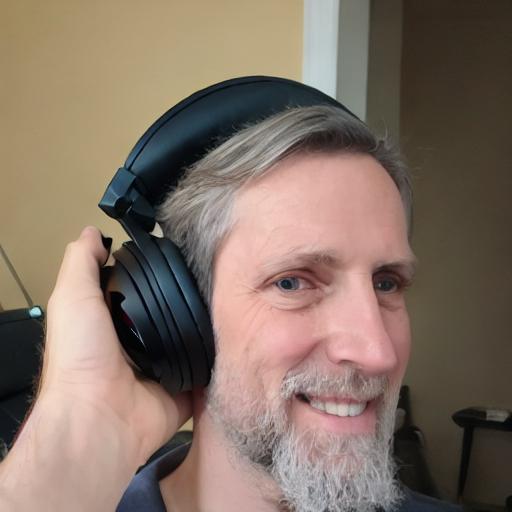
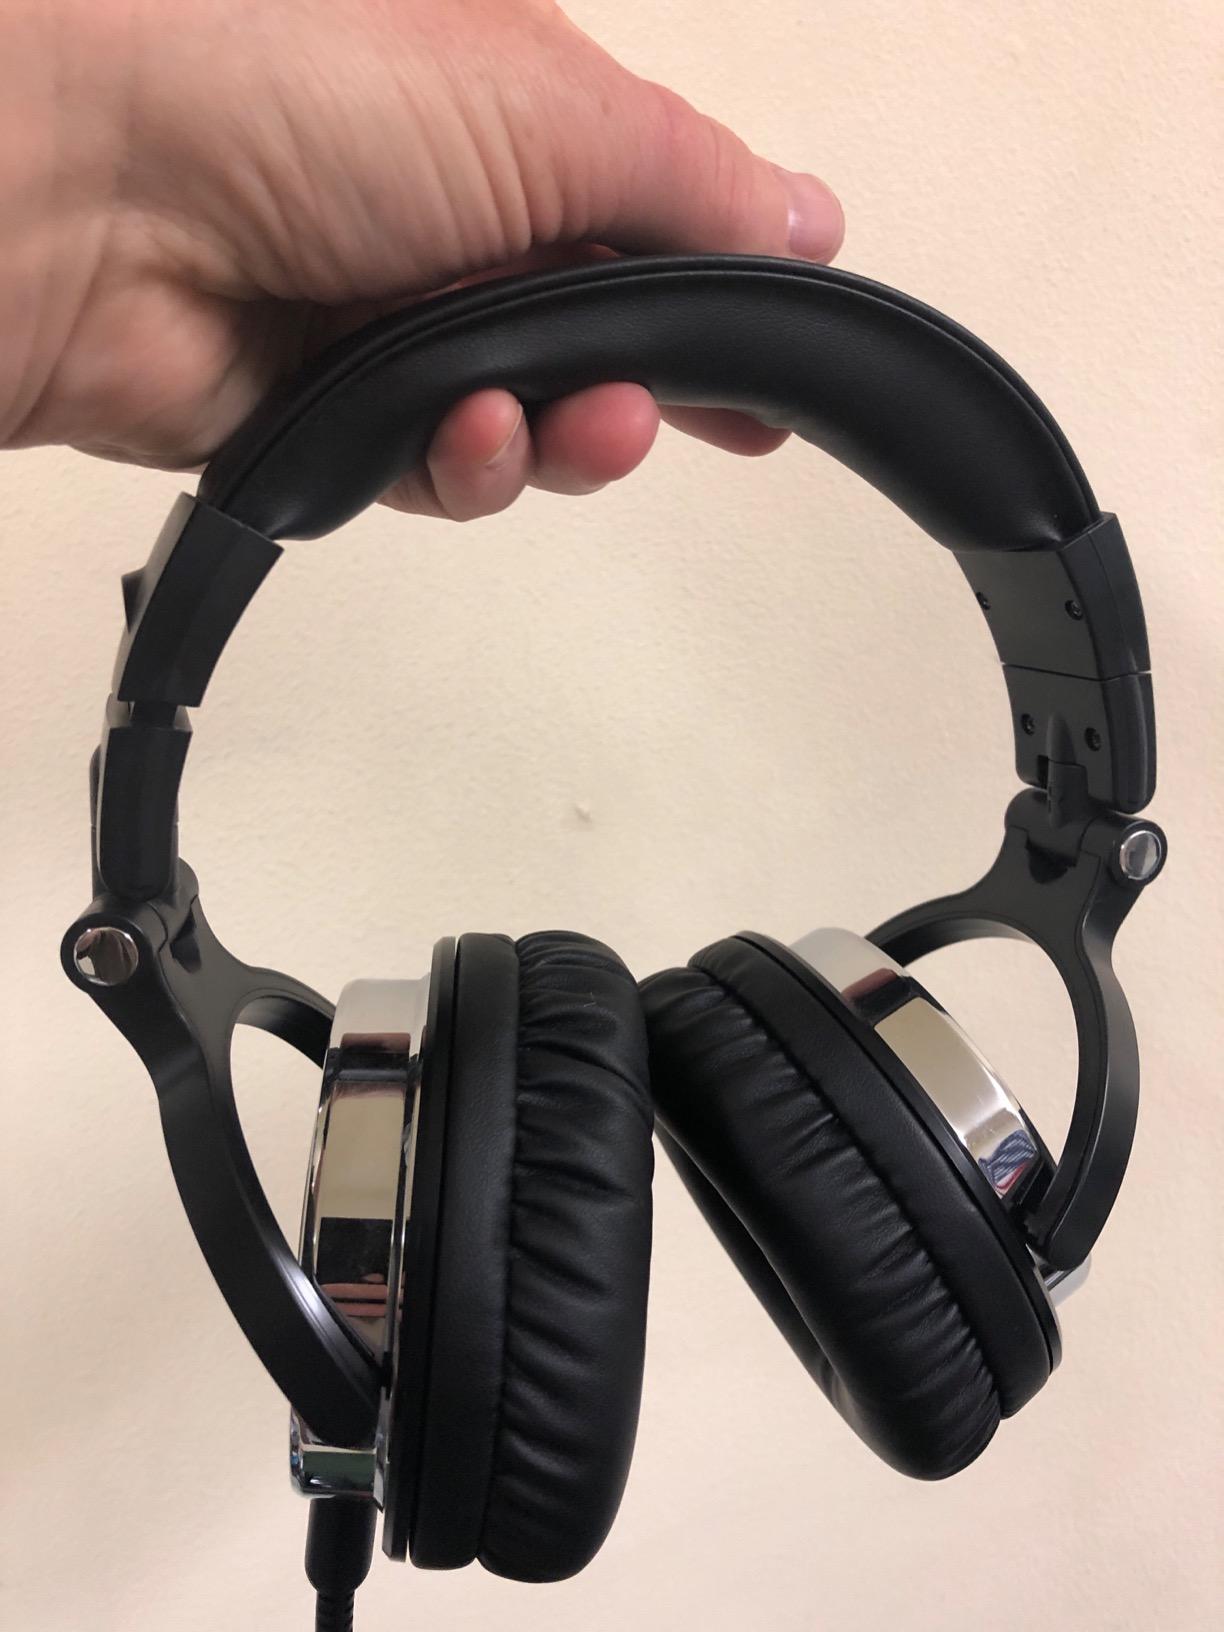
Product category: headphones
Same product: no